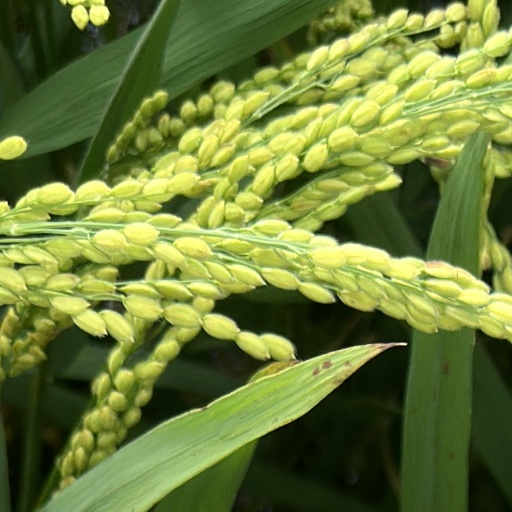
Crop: rice